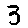
Label: 3